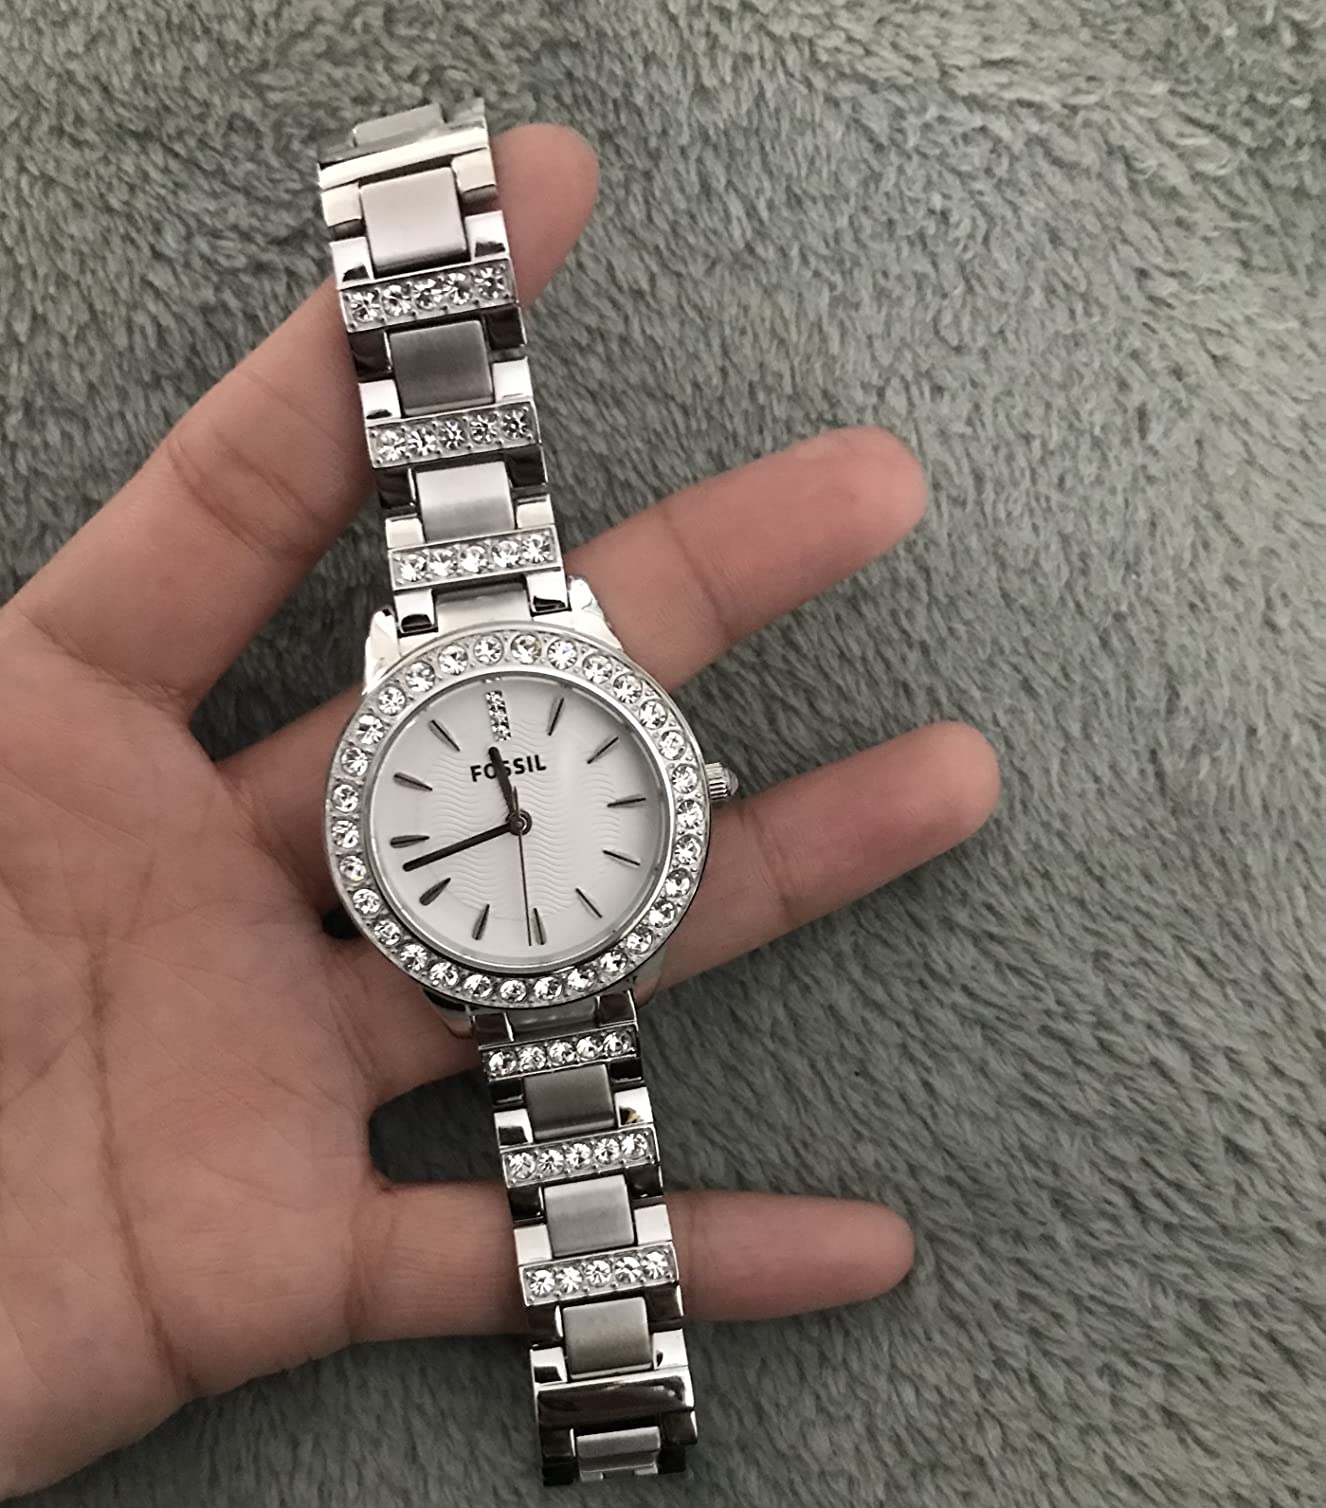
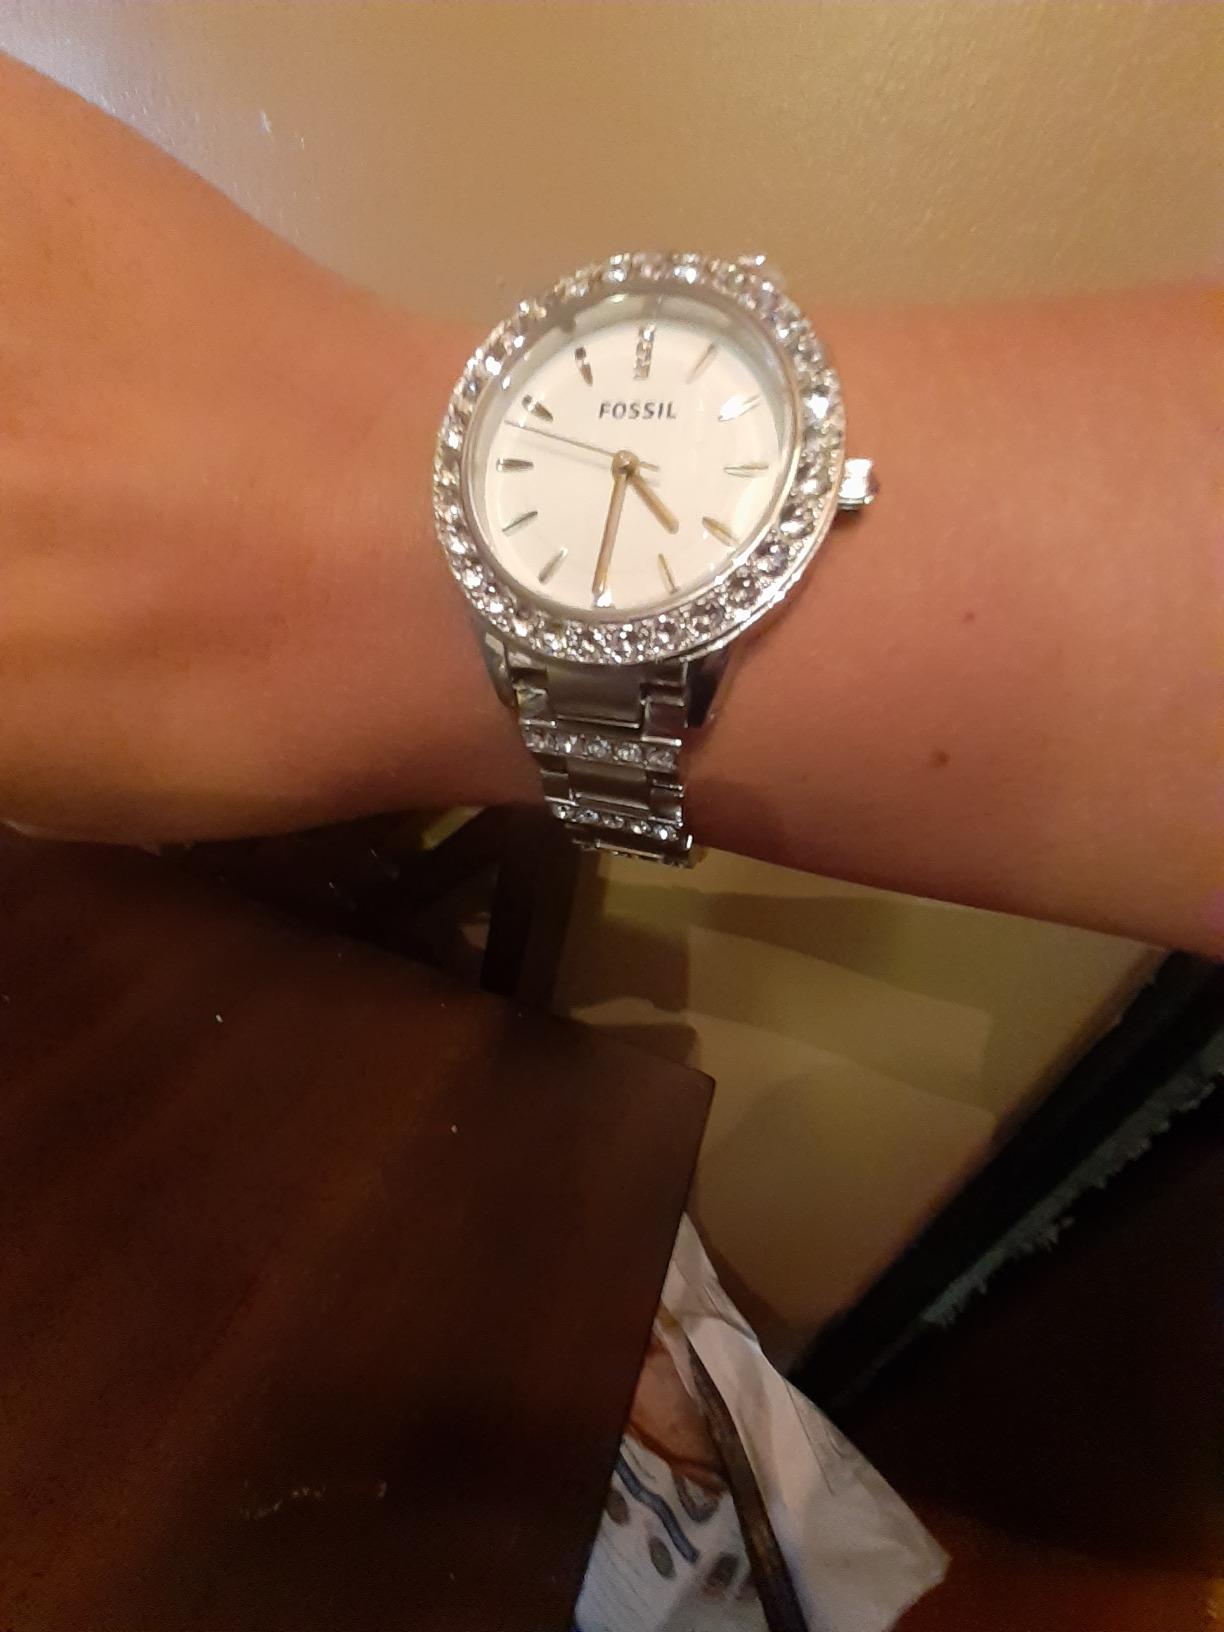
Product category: accessories_watch
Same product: yes